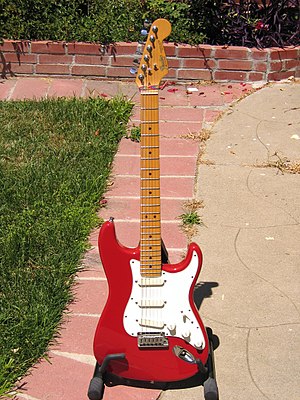
Guitar / Elektrisk guitar
Fender Stratocaster, populær elektrisk guitar
Guitaren er et knipset strengeinstrument normalt med seks strenge, men fire, syv, otte, ni, ti eller 12 findes også. Den oprindelige form er akustisk med en krop, der danner resonansbund for strengenes vibrationer. Med elektronisk forstærkning har guitaren fundet stort set universal anvendelse og har dermed opnået en dominerende position indenfor flere genrer.